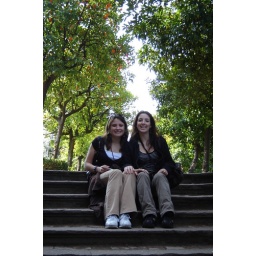
Palatine Hill - On steps by orange trees